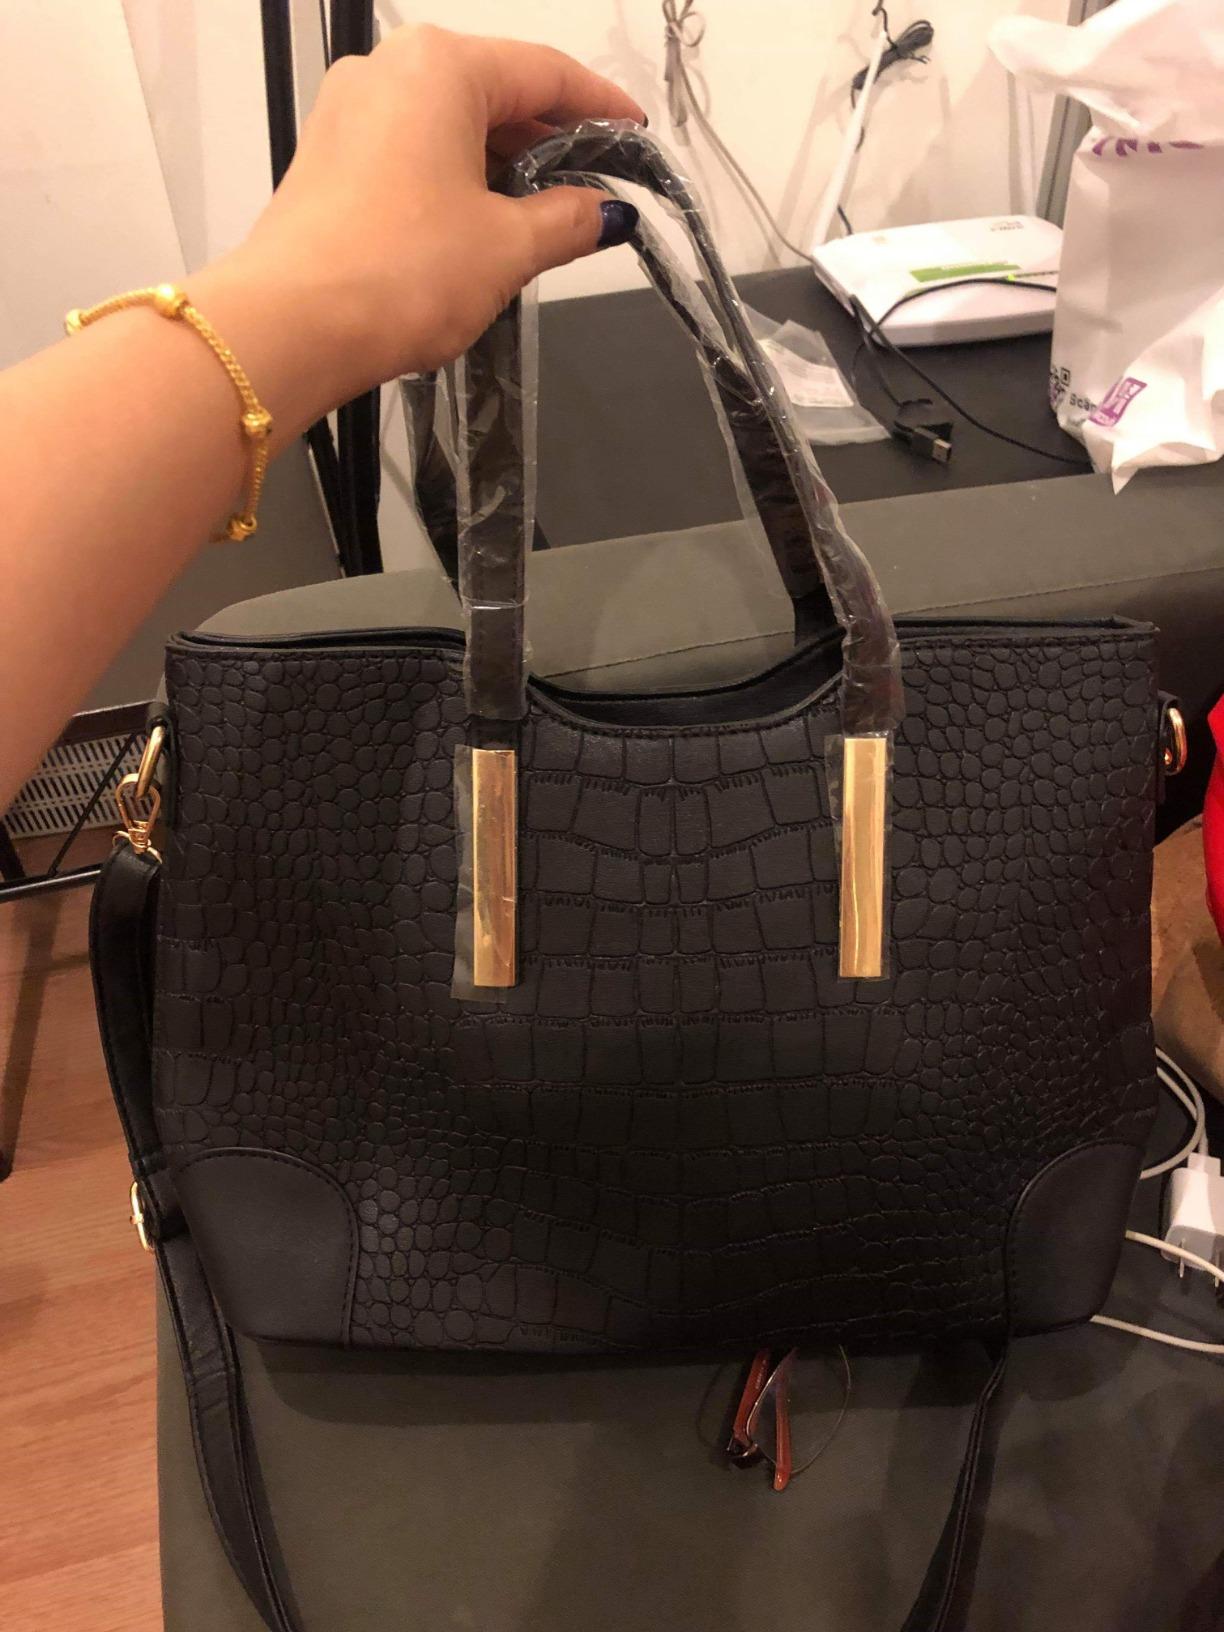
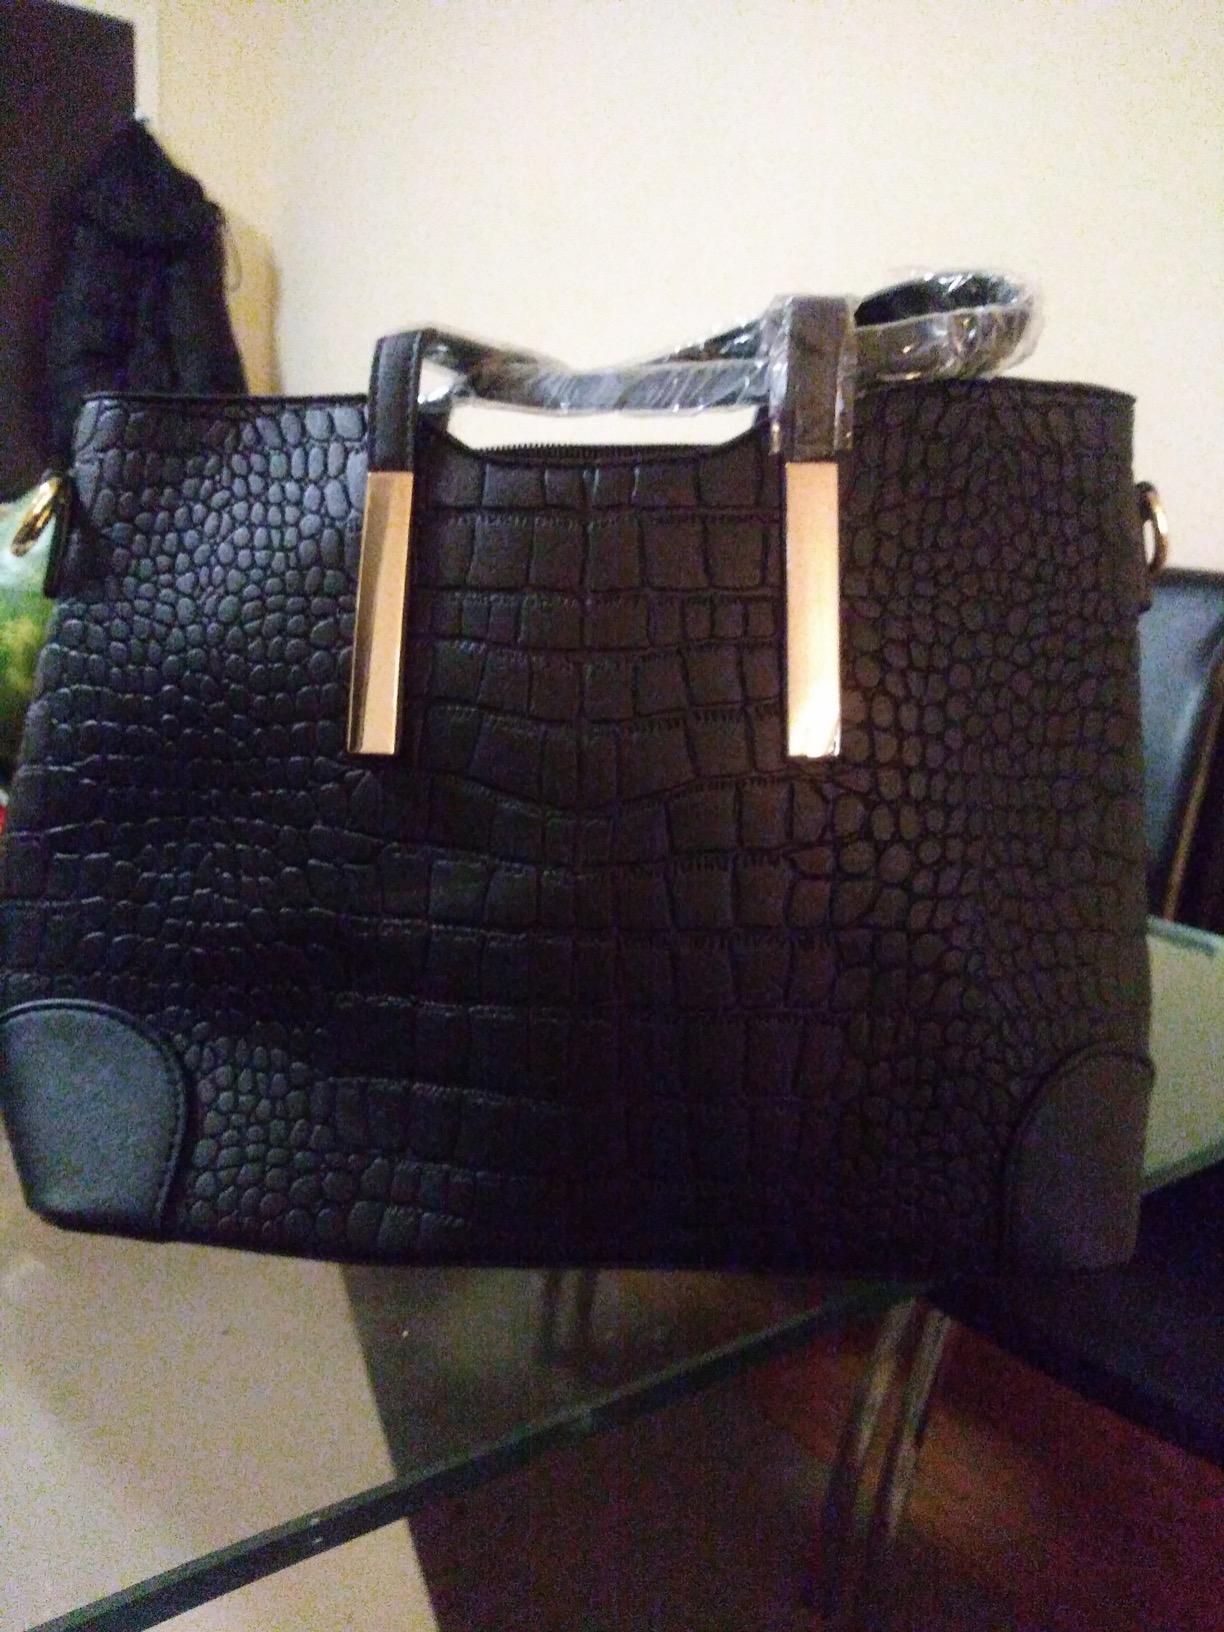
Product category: accessories_handbag
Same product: yes